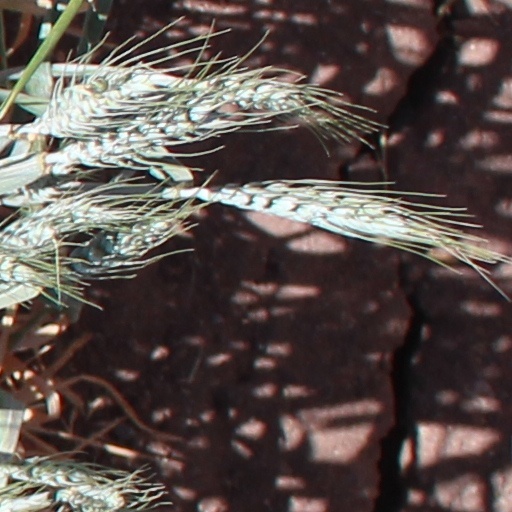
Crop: wheat